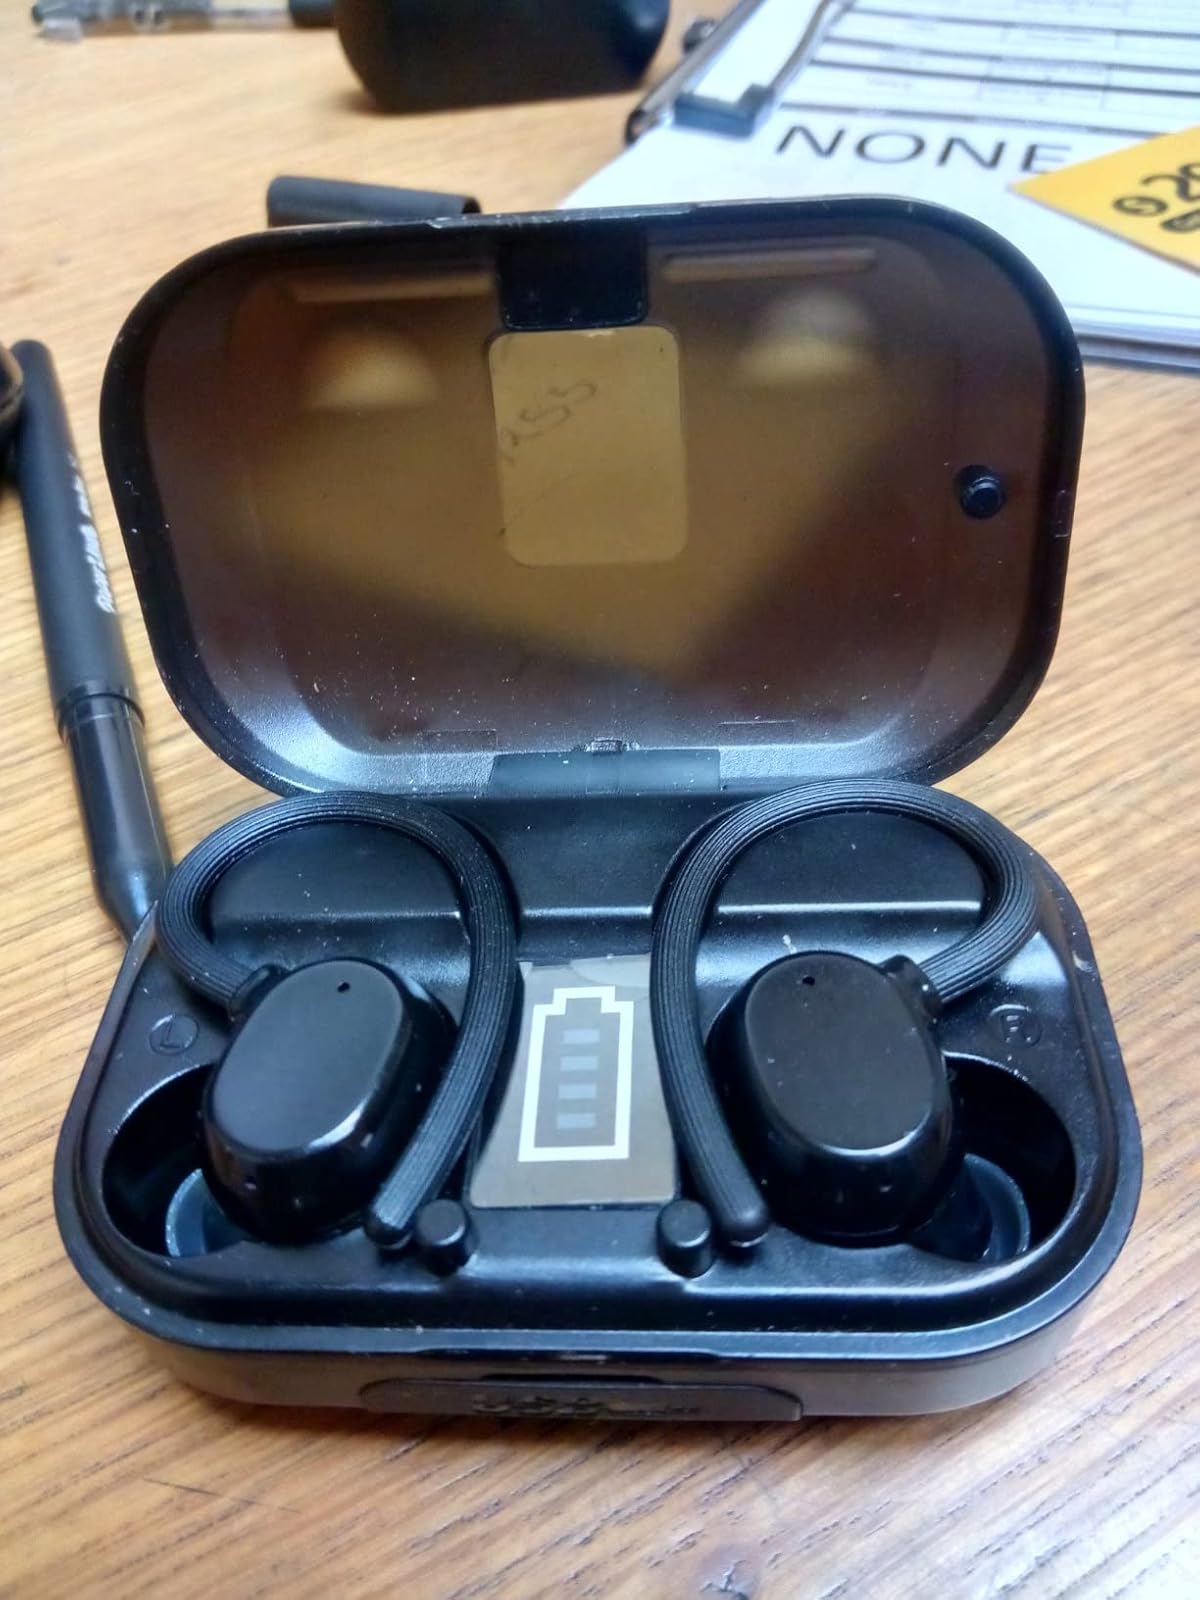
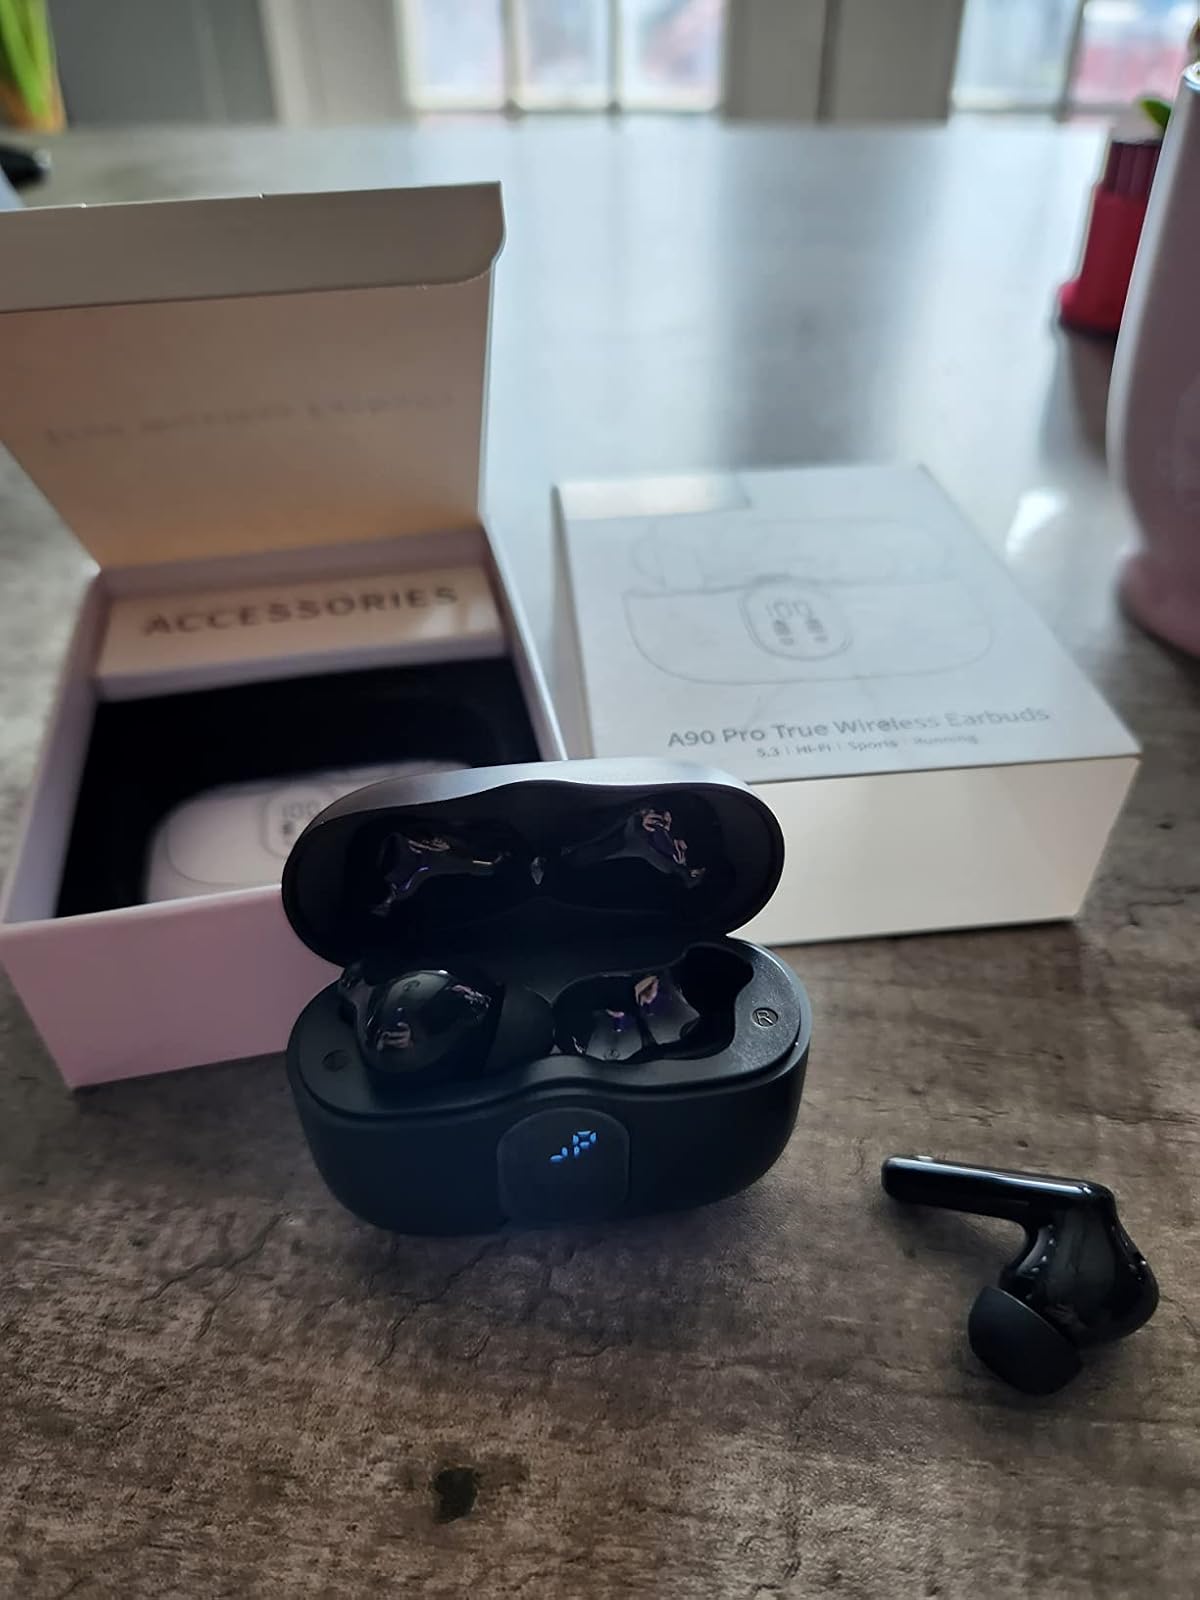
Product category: earbuds
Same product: no